Cal Harris (engineer)

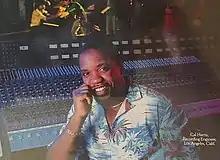
Harris in California recording studio

Calvin Lawrence Harris was an American sound engineer and the head of the recording department at Motown.